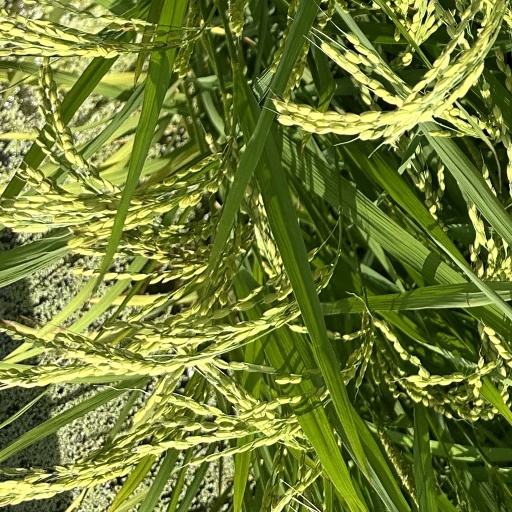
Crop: rice